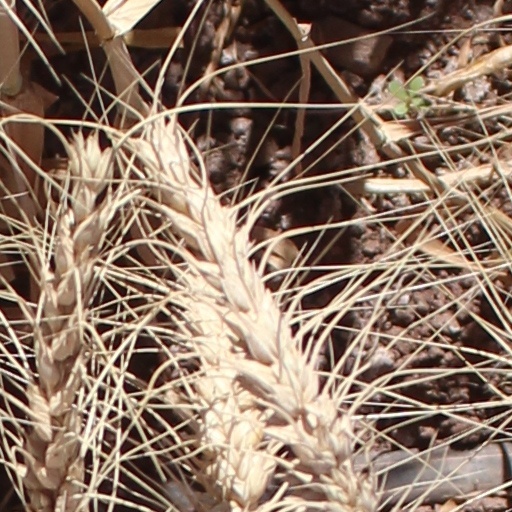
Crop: wheat